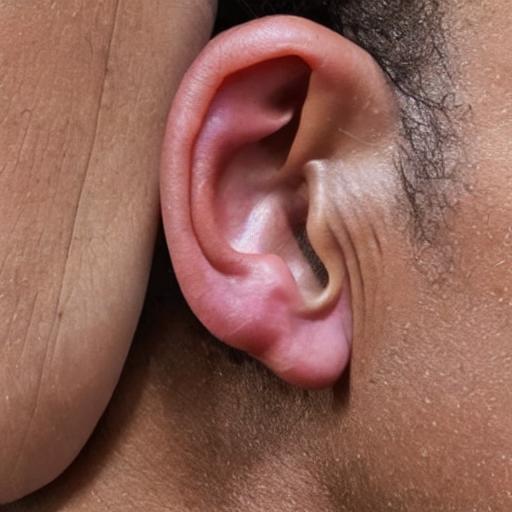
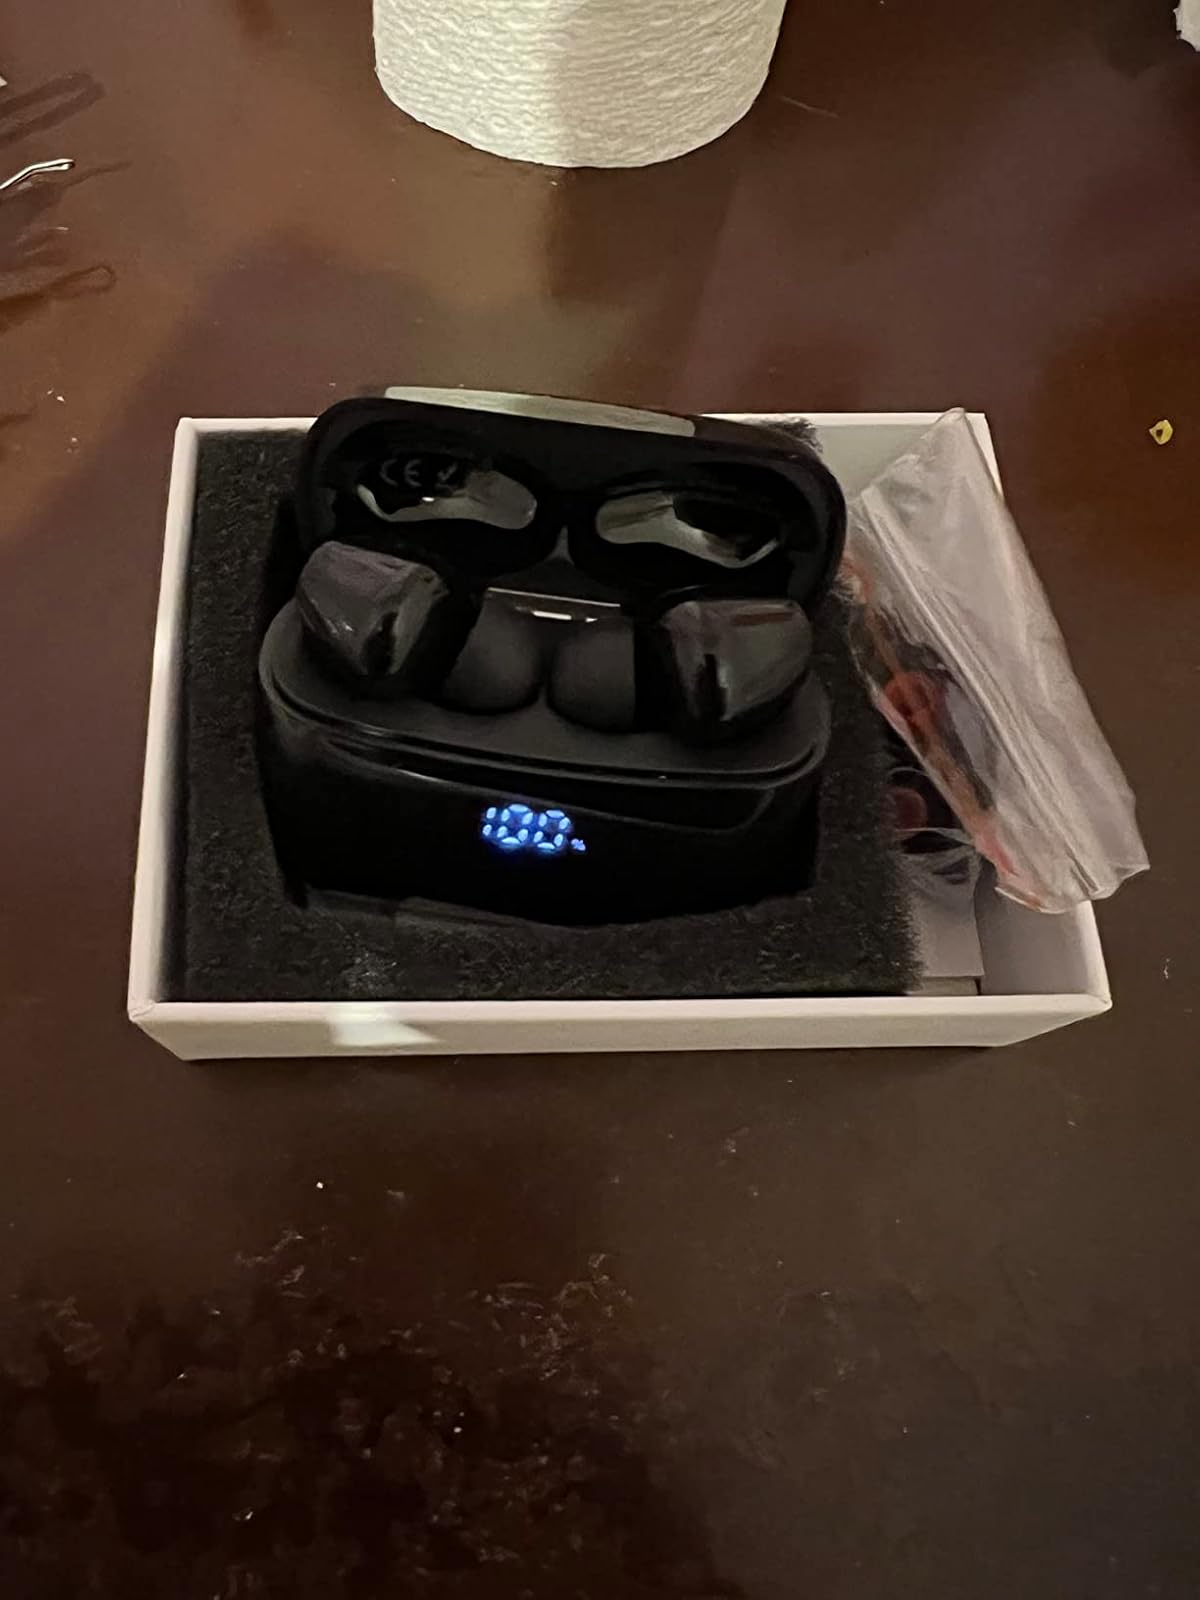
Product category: earbuds
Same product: no